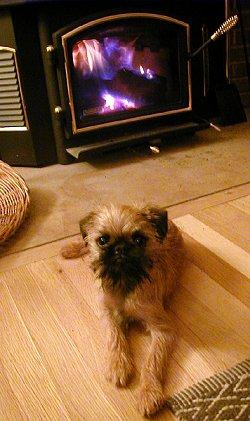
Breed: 209-n000042-Brabancon_griffo